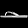
Label: Sandal